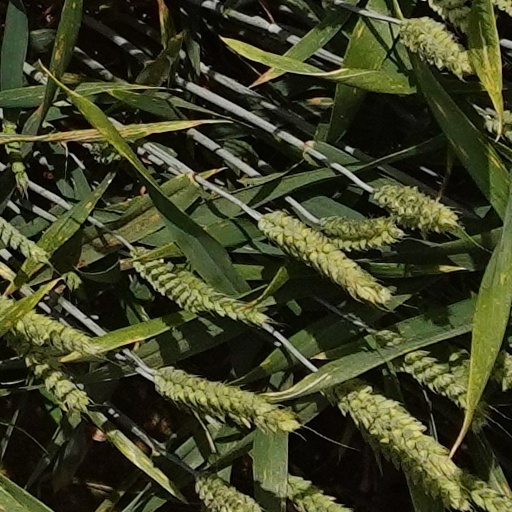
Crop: wheat